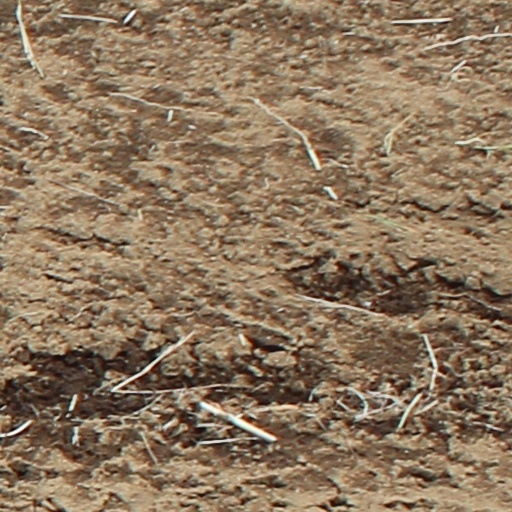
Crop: wheat